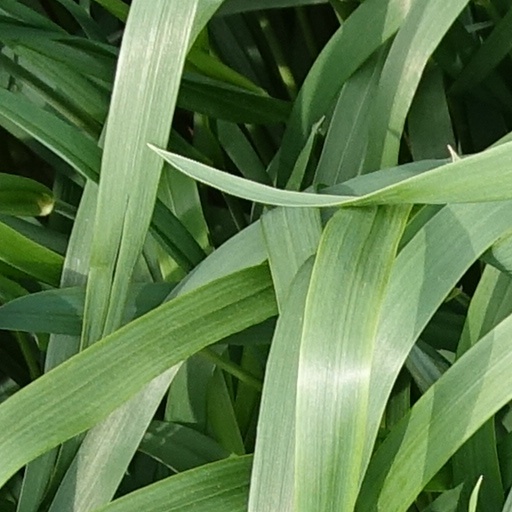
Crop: wheat